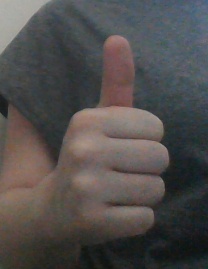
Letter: aleff